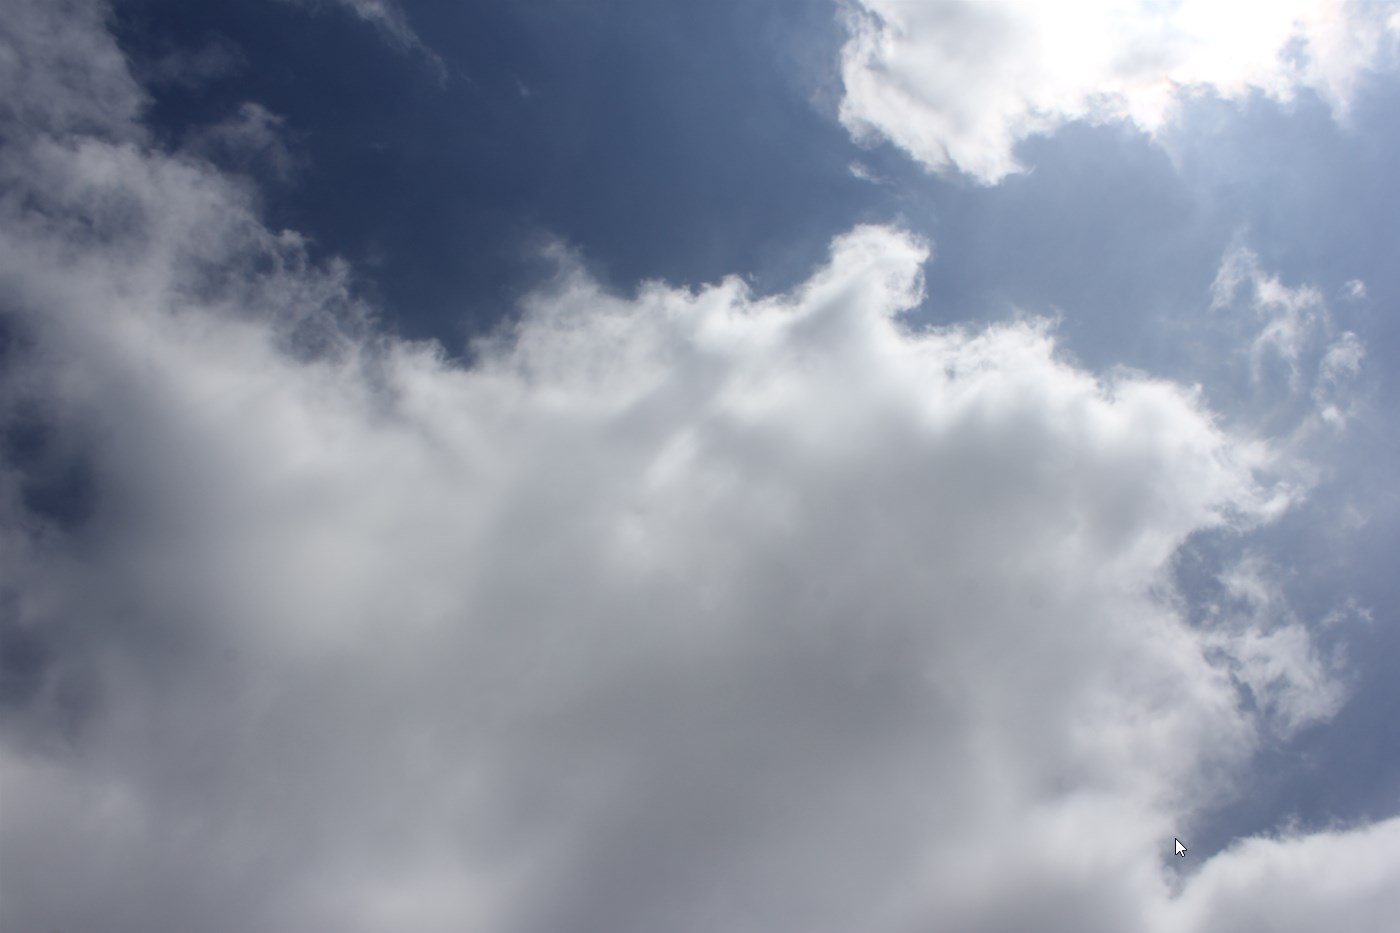
Cloud type: Cumulus